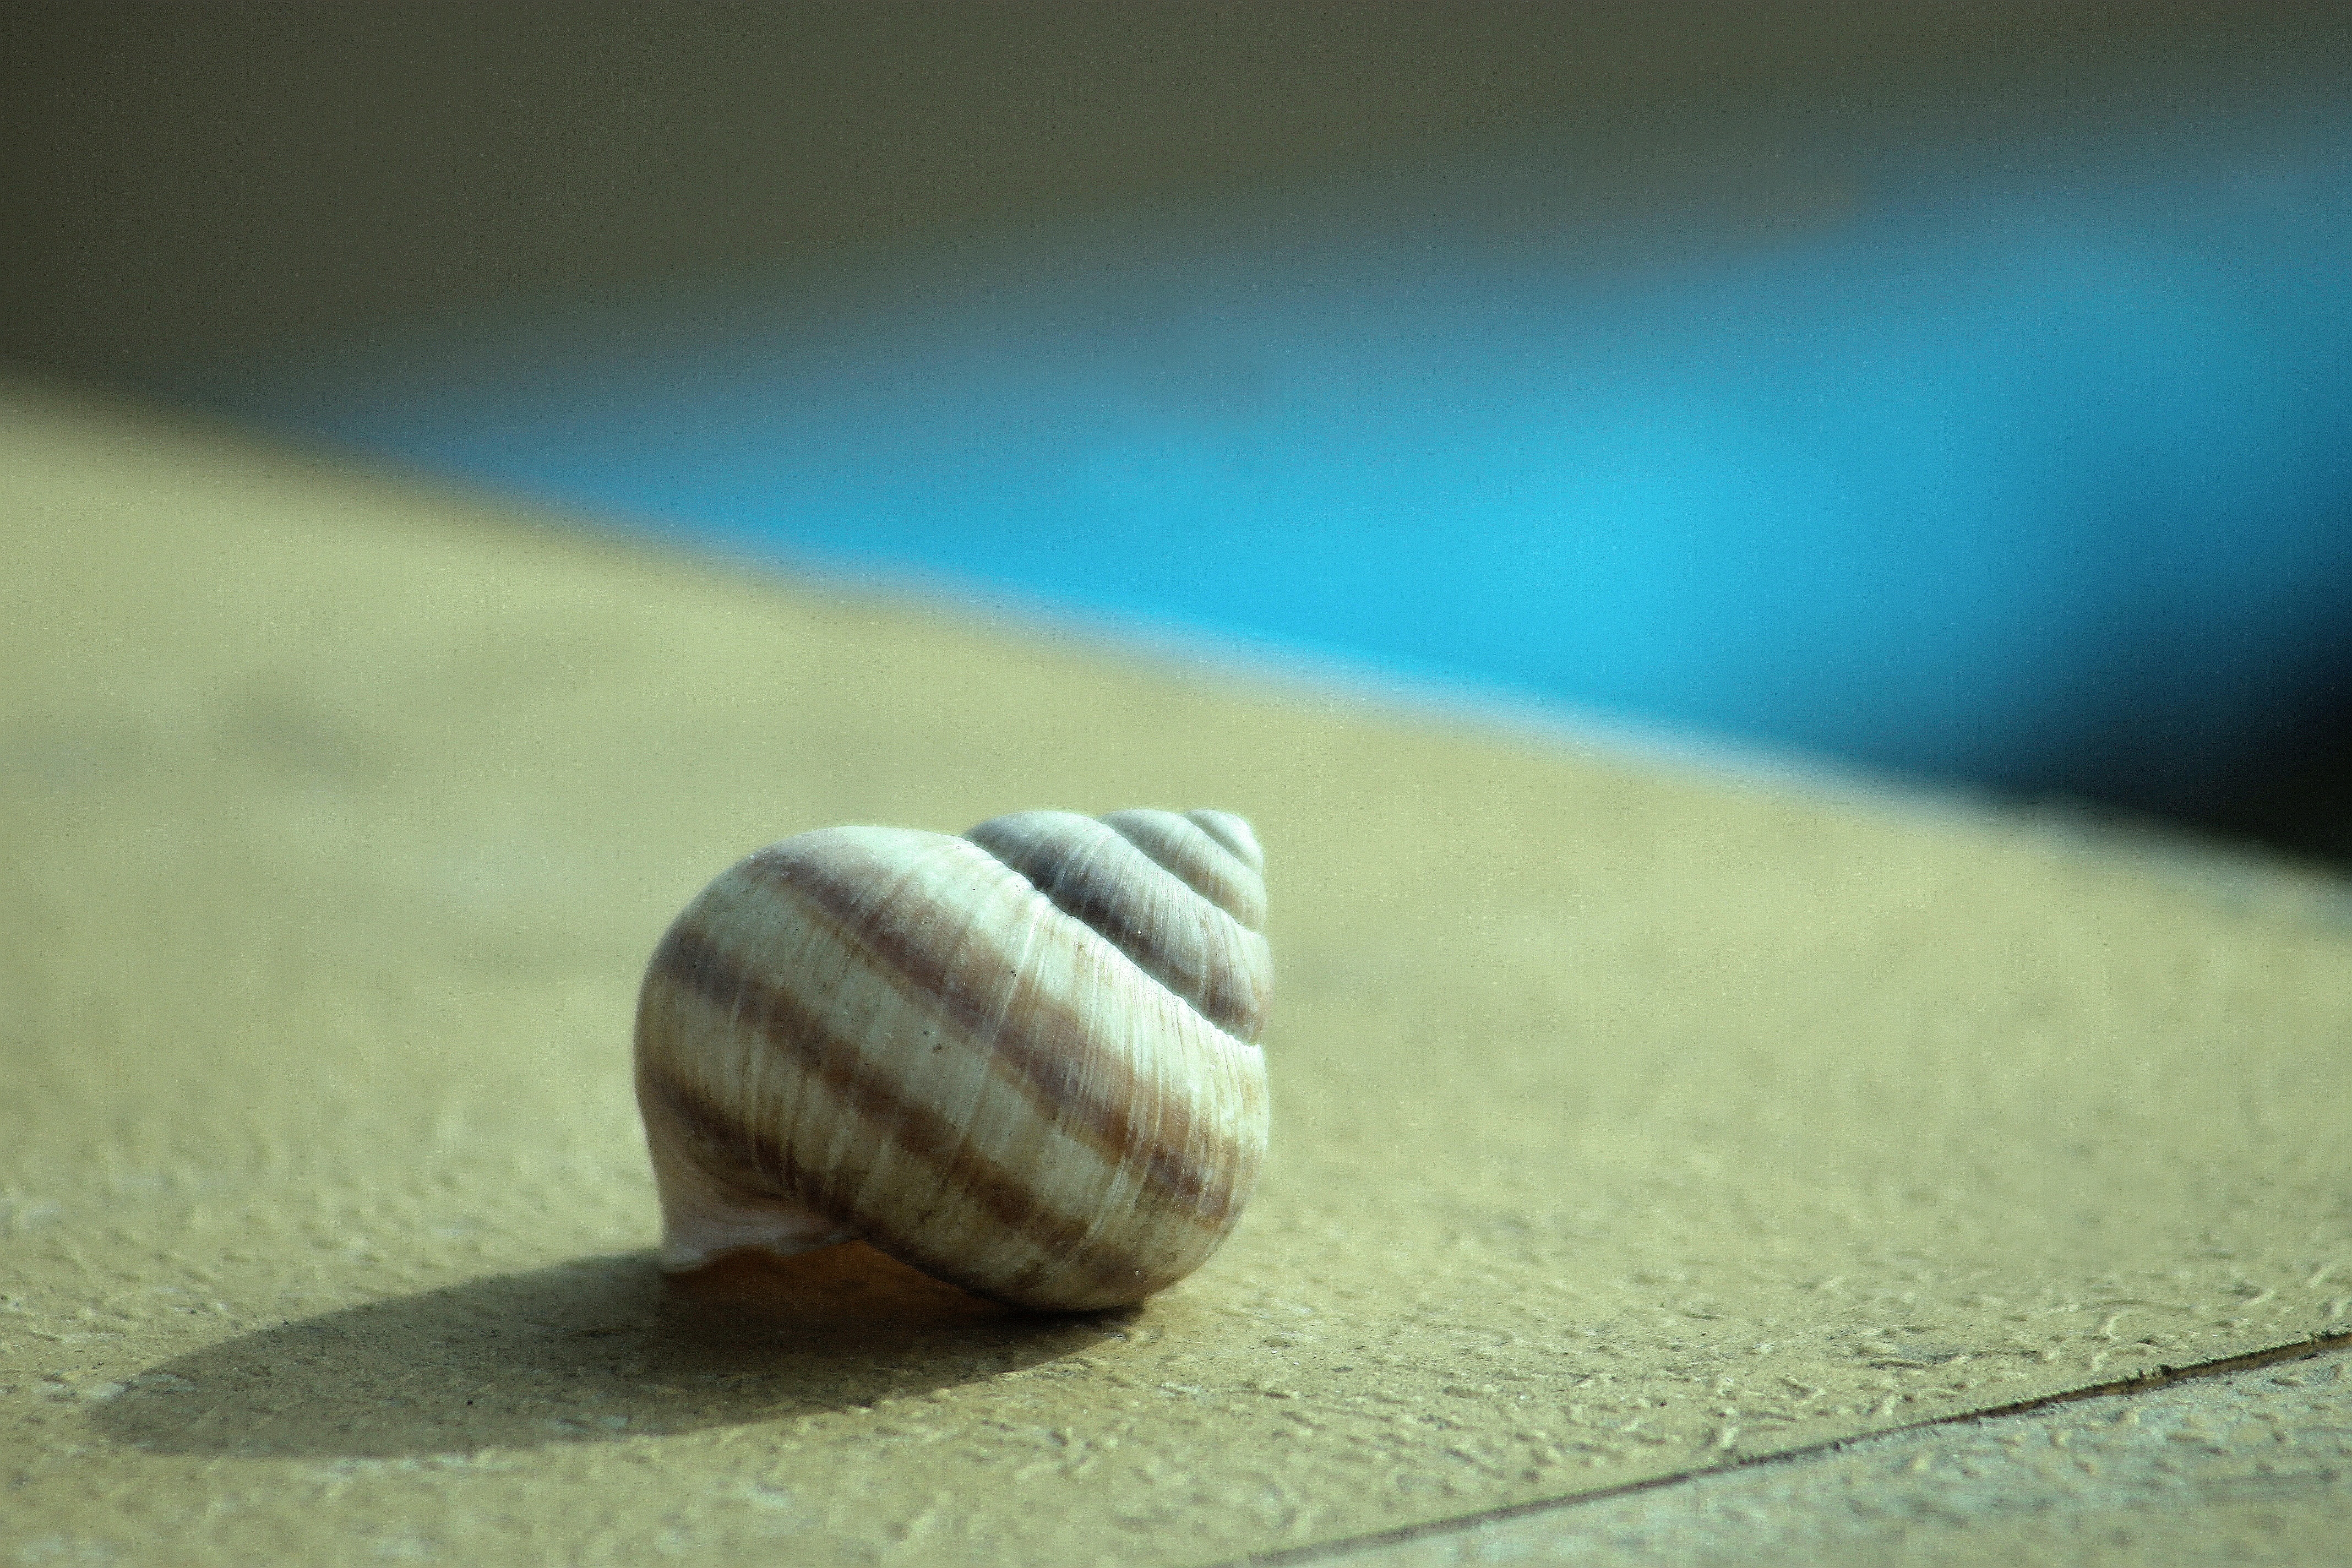
hand, light, wood, shadow, material, invertebrate, seashell, striped, close up, snail, organ, macro photography, snail shell, empty shell